John Hammill

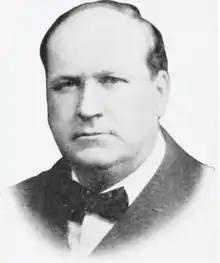

John Hammill (October 14, 1875 – April 6, 1936) served three terms as the 24th Governor of Iowa from 1925 to 1931.